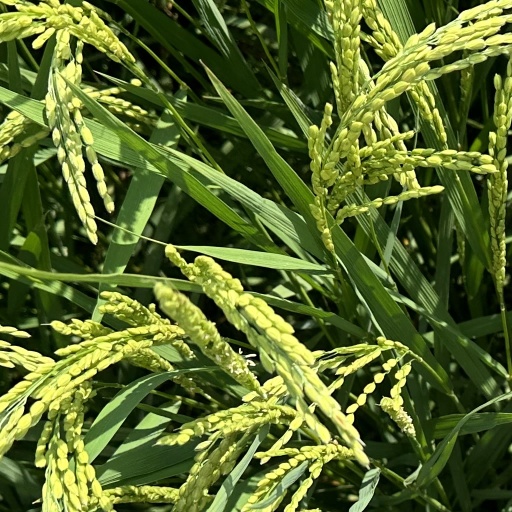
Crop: rice